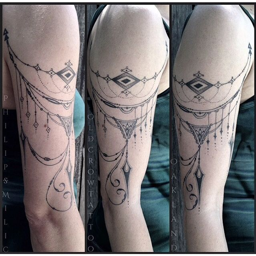
person - obsessed with his work .